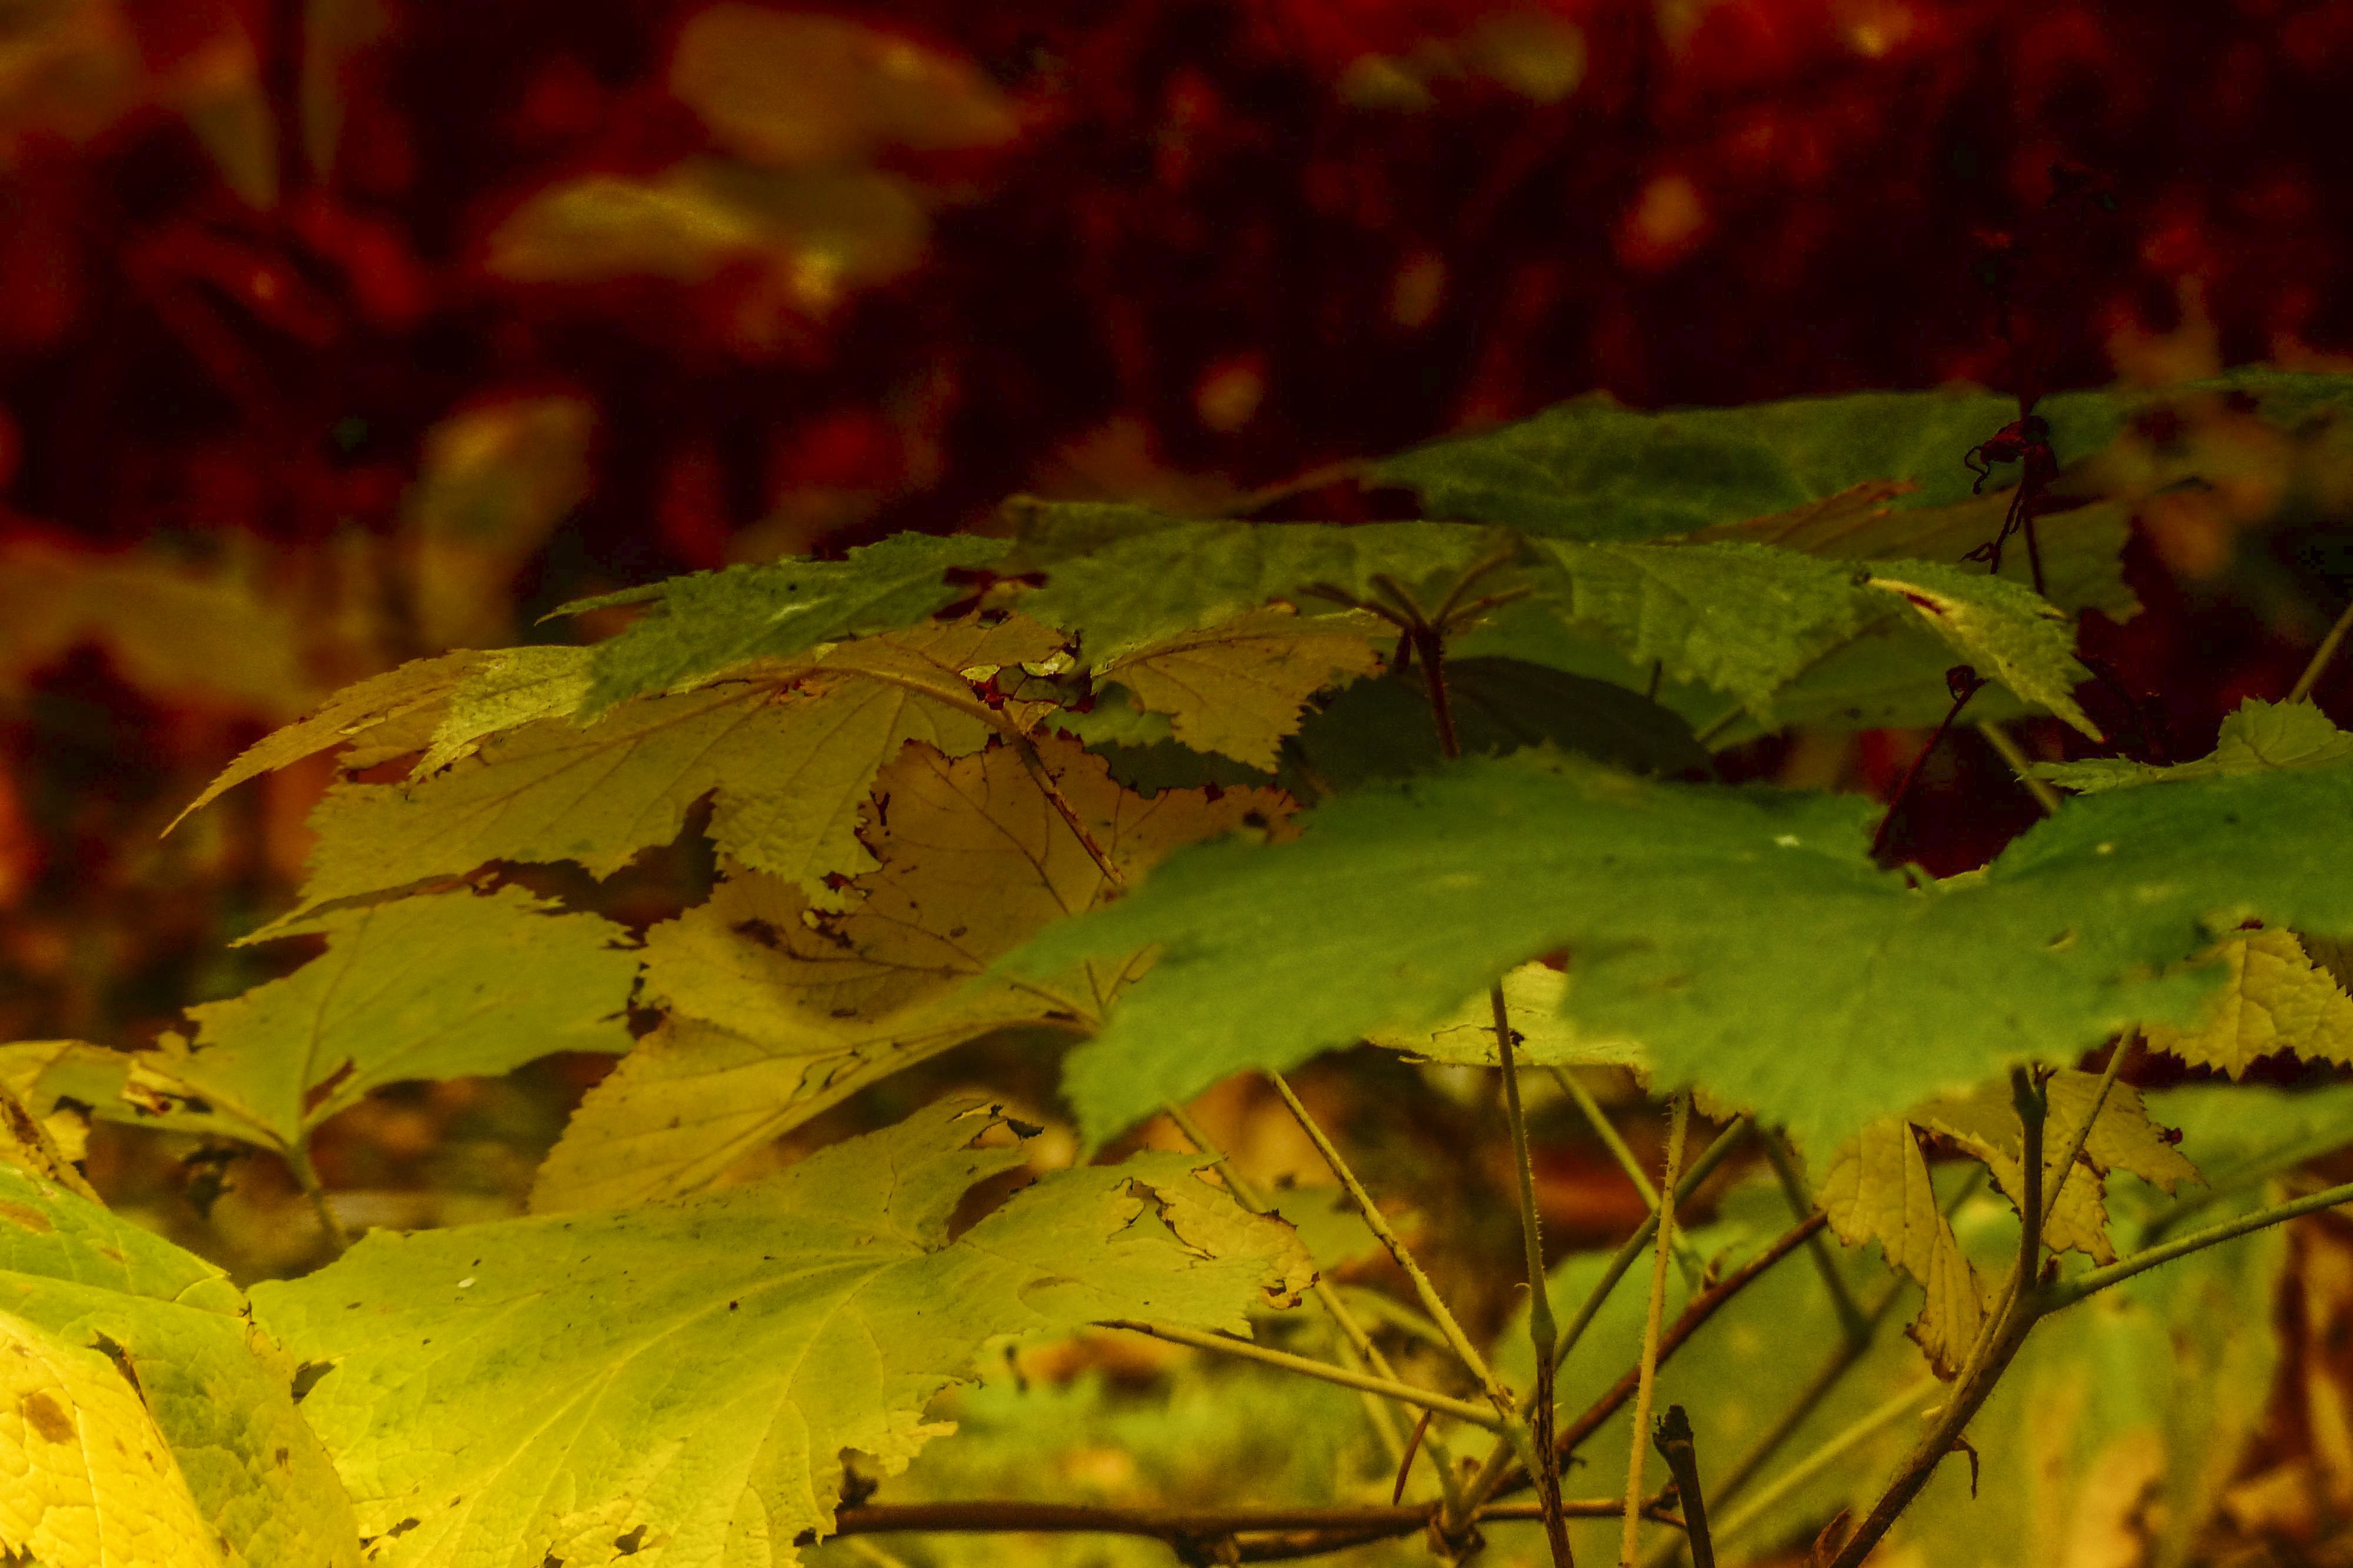
tree, nature, branch, plant, sunlight, leaf, fall, flower, foliage, green, autumn, colorful, season, maple tree, maple leaf, leaves, deciduous, vibrant, fall colors, fall leaves, golden autumn, flowering plant, woody plant, land plant